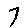
Label: 7